Metanephric adenoma

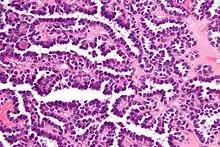
Micrograph of a metanephric adenoma with structures reminiscent of those seen in papillary renal cell carcinoma. H&E stain.

Metanephric adenoma (MA) is a rare, benign tumour of the kidney, that can have a microscopic appearance similar to a nephroblastoma (Wilms tumours), or a papillary renal cell carcinoma.